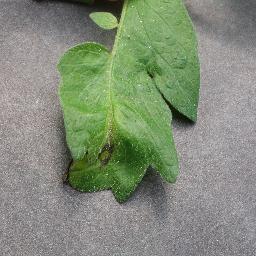
Label: Tomato___Late_blight